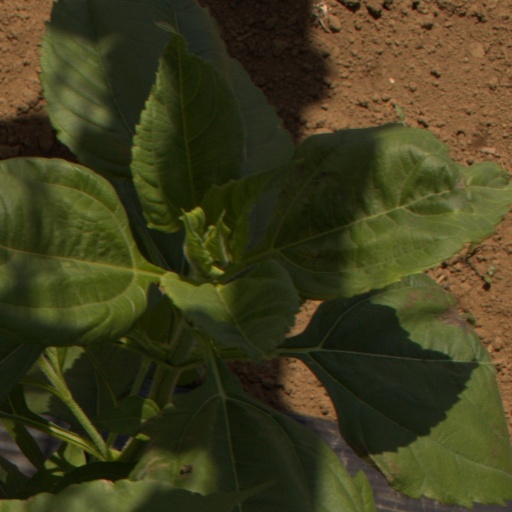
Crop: Jerusalem artichoke